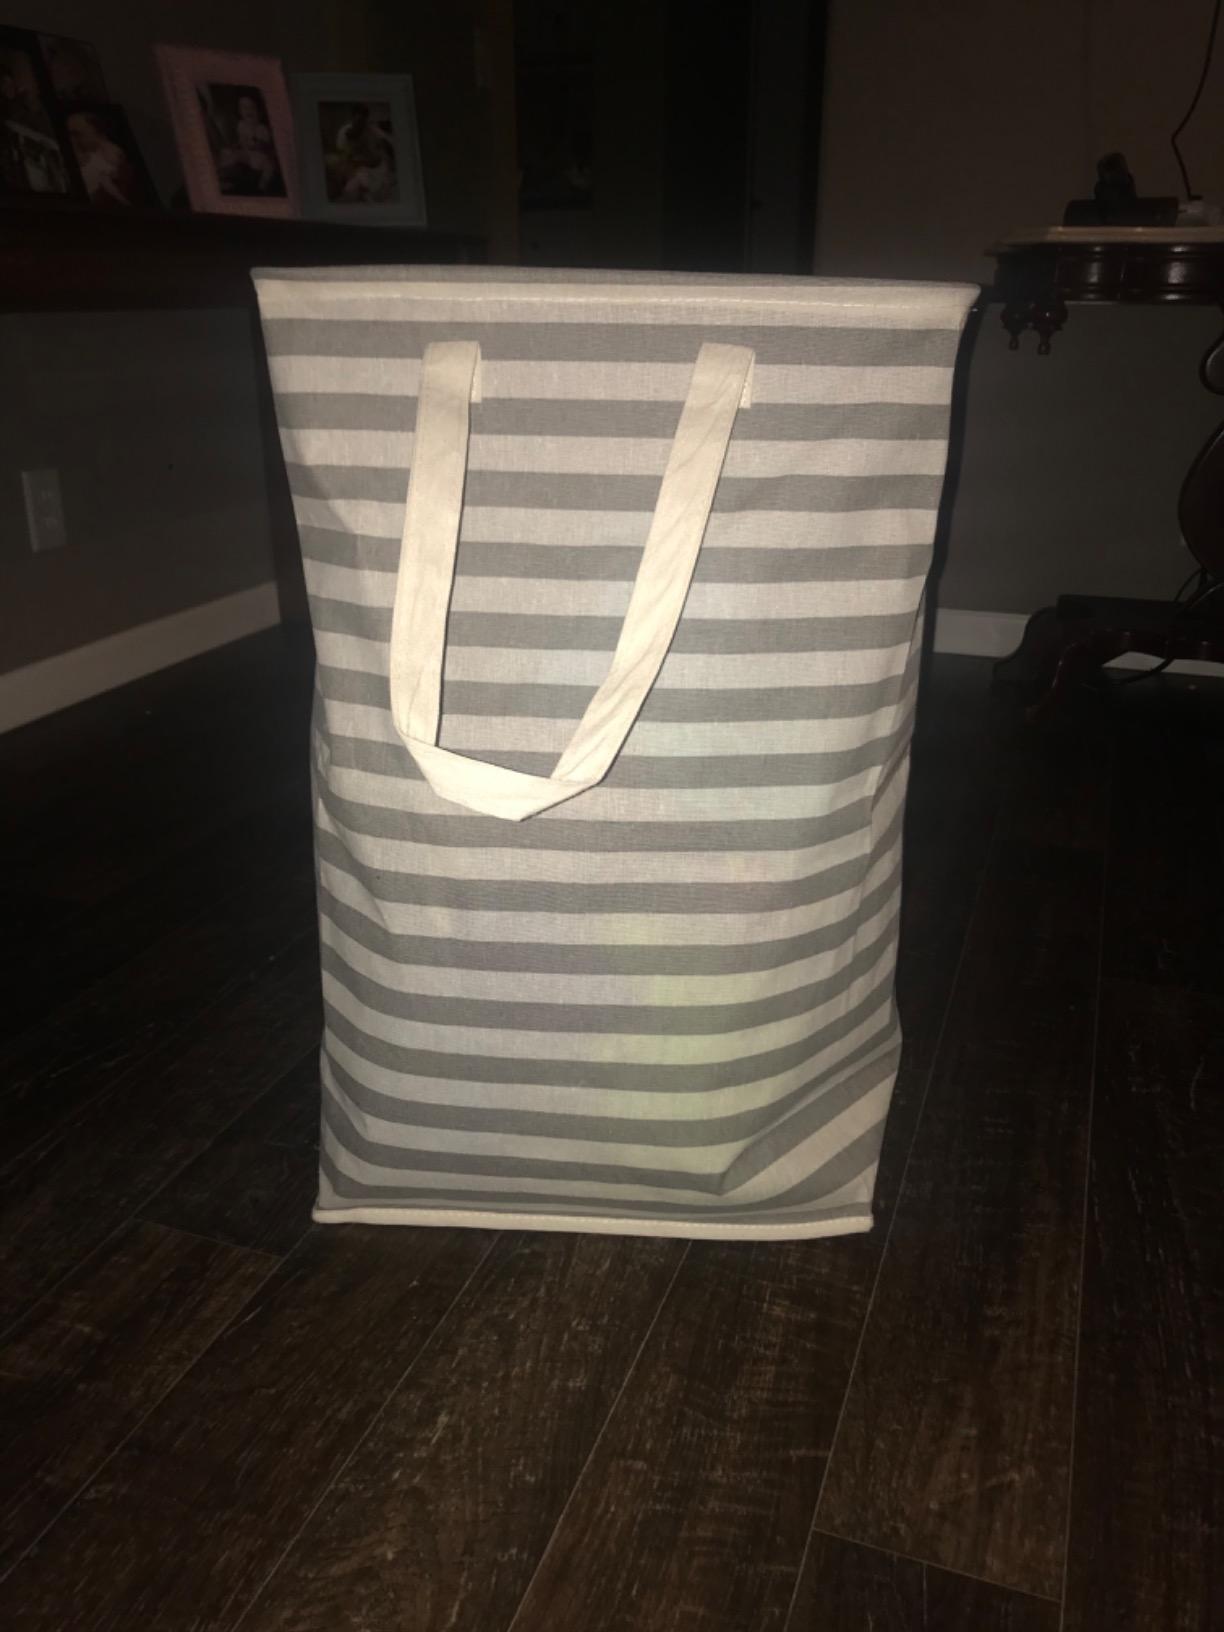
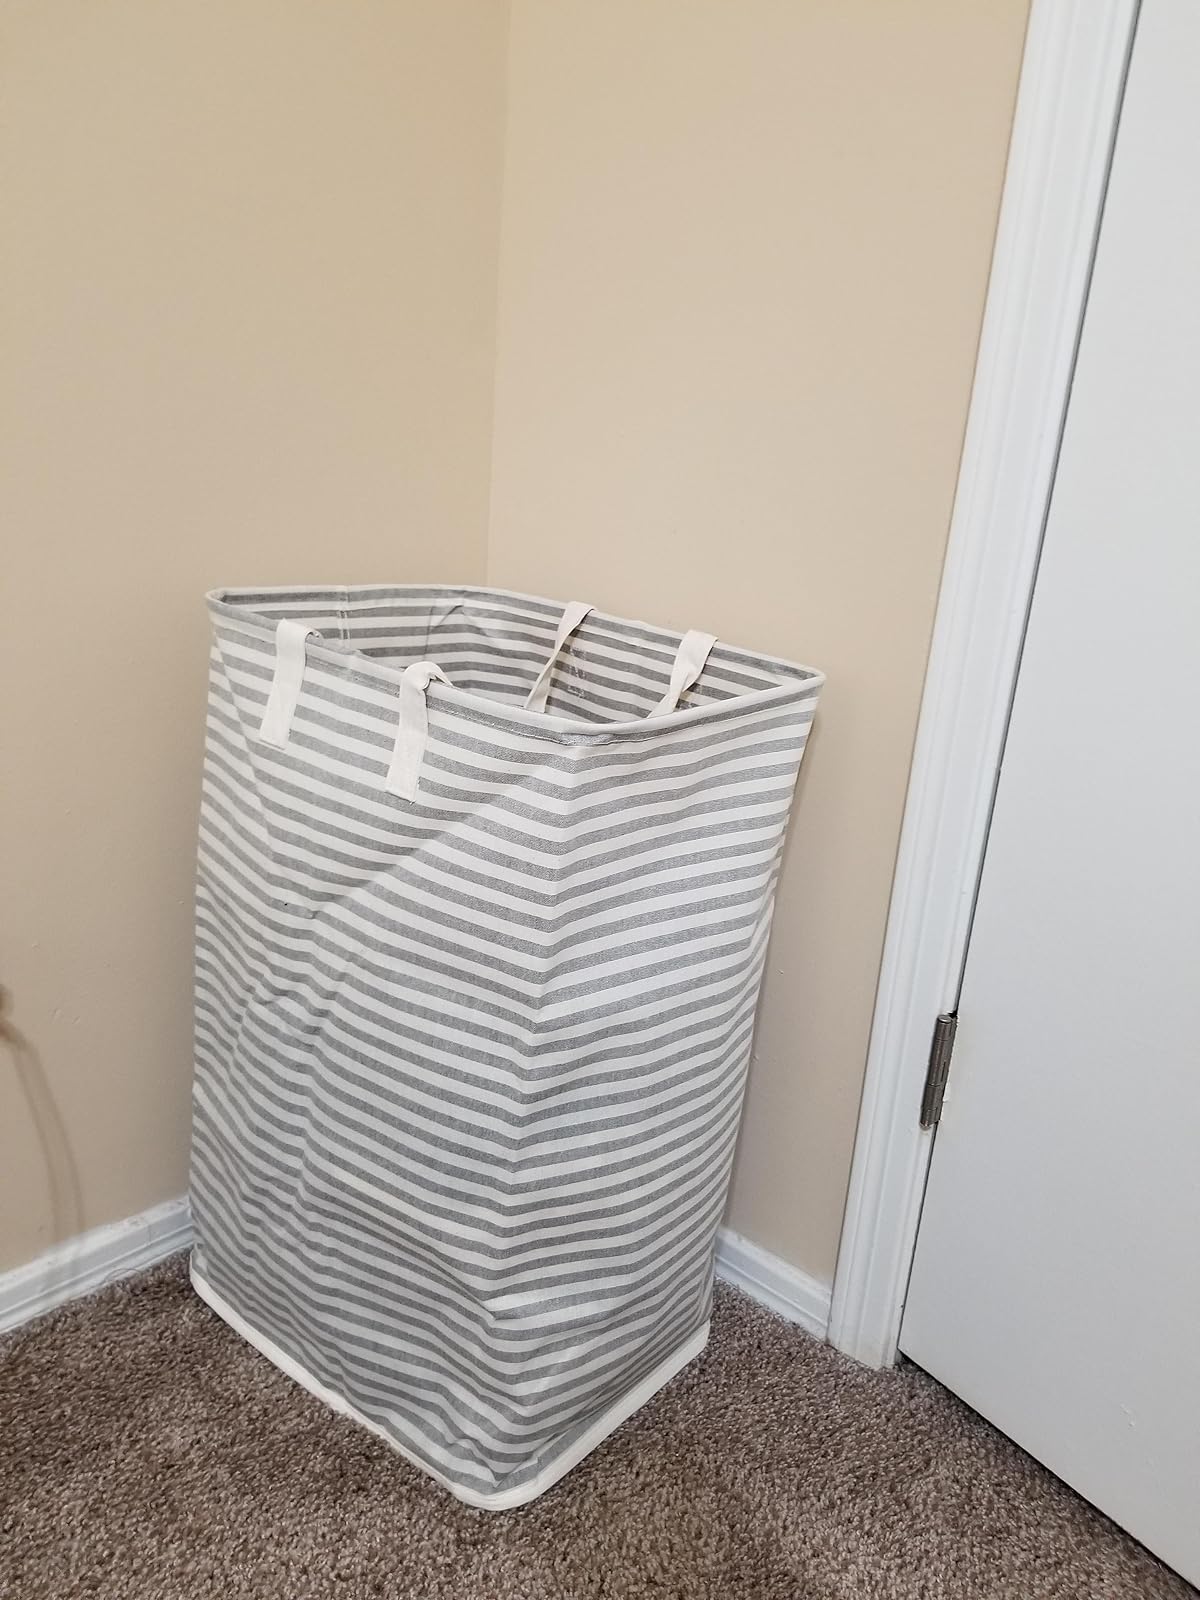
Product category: items_hamper
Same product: no